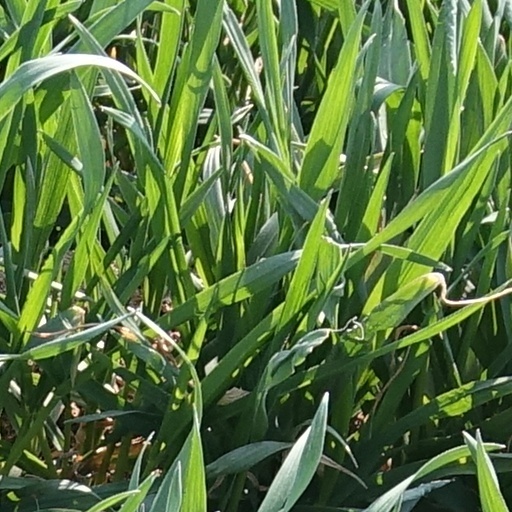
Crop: wheat